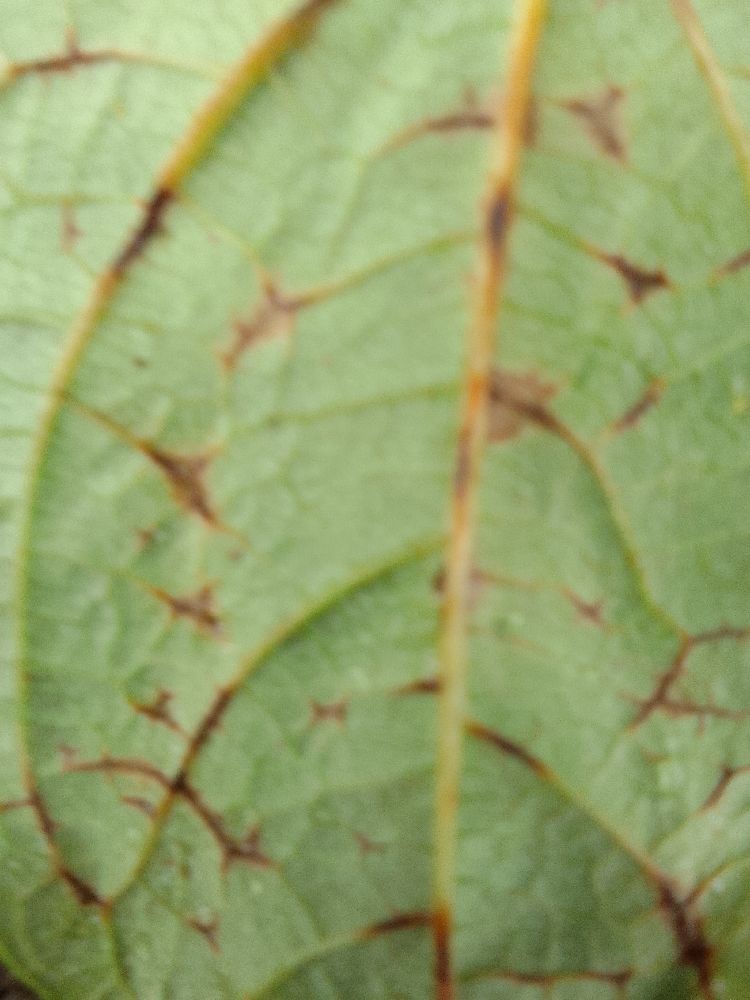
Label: anthracnose